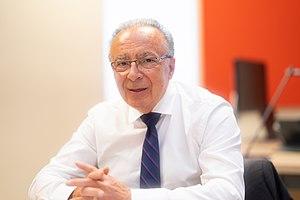
Le premier tour des élections municipales françaises de 2020 à Nogent-sur-Marne a eu lieu le 15 mars 2020. Le second tour, initialement prévu le 22 mars 2020, est reporté au 28 juin 2020 en raison de la pandémie de maladie à coronavirus. Il s'agit du renouvellement du conseil municipal. Comme dans toutes les communes de 1 000 habitants et plus, les élections à Nogent-sur-Marne sont municipales et intercommunales. Chaque bulletin de vote comporte deux listes : une liste de candidats aux seules élections municipales et une liste de ceux également candidats au conseil métropolitain.
Jacques Jean Paul Martin, né le 23 novembre 1942 à Alger, couramment appelé Jacques J. P. Martin, est un homme politique français, maire de Nogent-sur-Marne.